Shades of Life

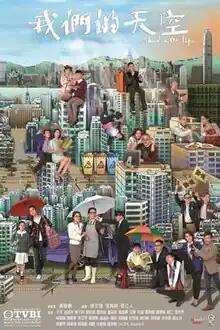
Official poster

Shades of Life (Traditional Chinese: 我們的天空; literally "Our Sky") is a 2014 Hong Kong modern drama produced by TVB, starring Jack Wu and Elaine Yiu. The series began airing on July 20, 2014 and was broadcast on the following Sundays at 9:00 p.m with 12 episodes in total.